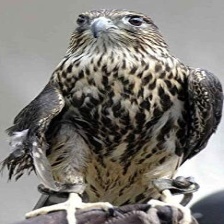
Species: MERLIN
Scientific name: FALCO COLUMBARIUS